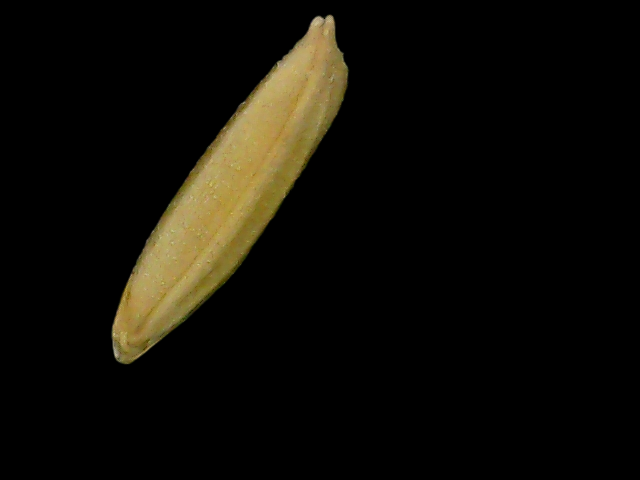
Rice variety: Bd85